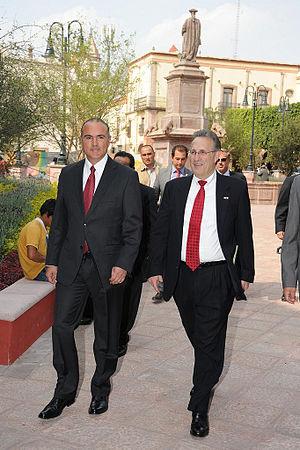
José Eduardo Calzada Rovirosa, né le 21 août 1964 à Querétaro, est un homme politique mexicain, membre du Parti révolutionnaire institutionnel. Il est gouverneur de l'État de Querétaro du 1ᵉʳ octobre 2009 au 1ᵉʳ octobre 2015.